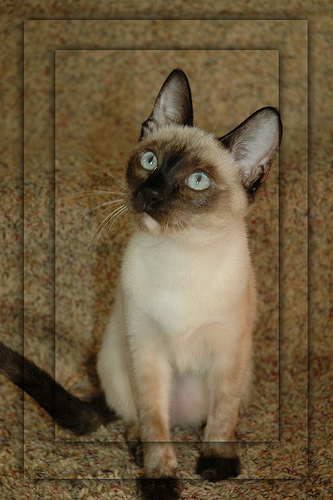
Animal: cat
Breed: siamese